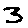
Label: 3